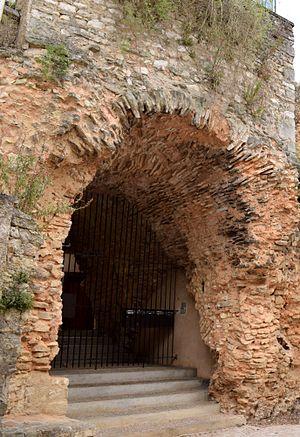
Vestiges de l'amphithéâtre de Poitiers. This building is indexed in the Base Mérimée, a database of architectural heritage maintained by the French Ministry of Culture,
L'amphithéâtre de Poitiers est un amphithéâtre gallo-romain construit au Iᵉʳ ou IIᵉ siècle à Poitiers, dans le département français actuel de la Vienne.
Cet article recense les monuments historiques de France classés en 1840, la première protection de ce type dans le pays.
Ce tableau présente la liste de tous les monuments historiques classés ou inscrits dans la ville de Poitiers, Vienne, en France.